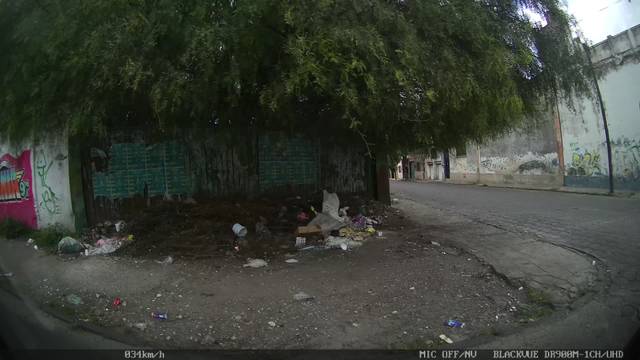
Region: Mexico
Coordinates: 19.055, -98.2